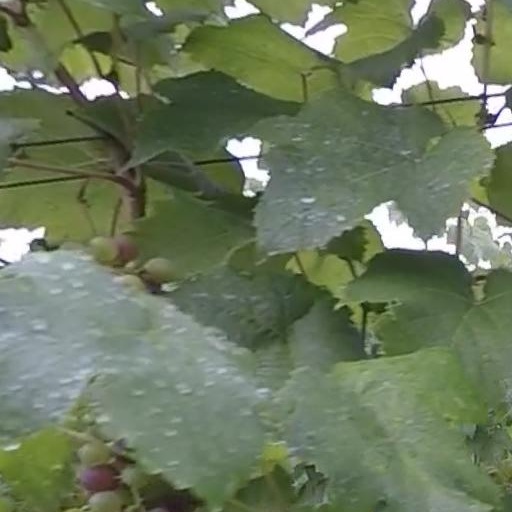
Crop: grape